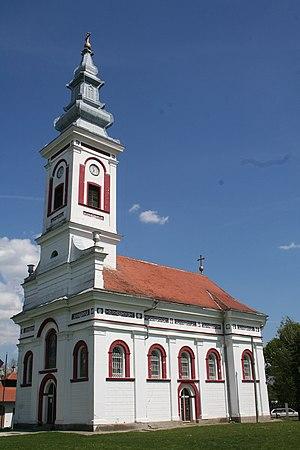
L'église de l'Ascension de Mionica est une église orthodoxe serbe serbe située à Mionica et dans le district de Kolubara en Serbie. Elle est inscrite sur la liste des monuments culturels protégés de la République de Serbie.